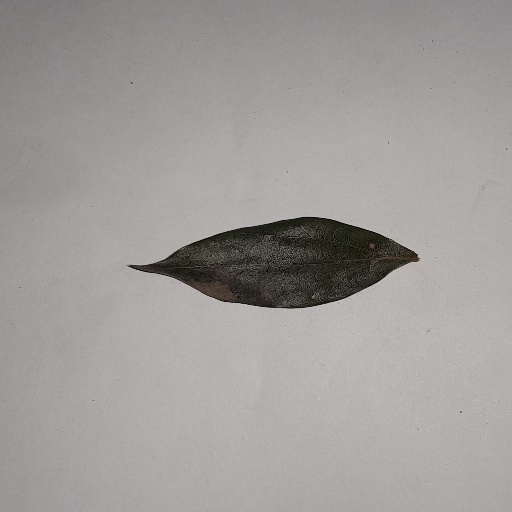
Species: Camphor
Leaf condition: Bacterial Spot